Dutch courage

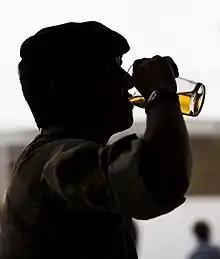
A British soldier drinks a pint of beer on returning from a deployment to Afghanistan.

Alcohol has a long association of military use, and has been called "liquid courage" for its role in preparing troops for battle. It has also been used to anaesthetize injured soldiers, celebrate military victories, and cope with the emotions of defeat.